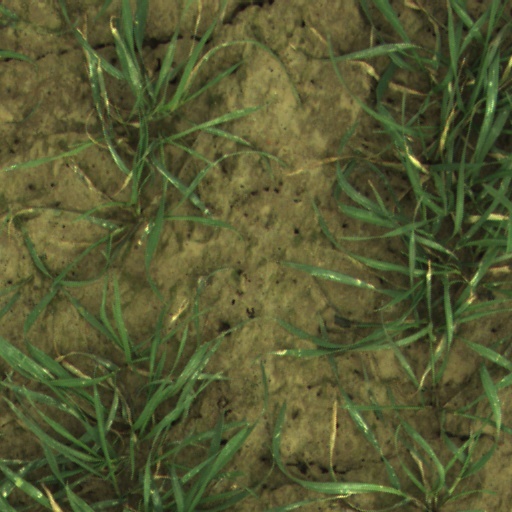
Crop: wheat